Algarkirk and Sutterton railway station

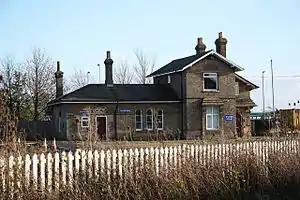
Former station buildings

Algarkirk and Sutterton railway station was a station which served the villages of Algarkirk and Sutterton in the county of Lincolnshire, England. It was served by trains on the line from Boston to Spalding.